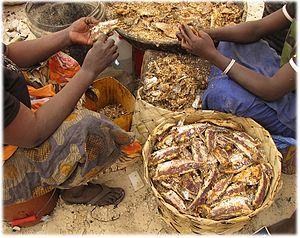
Le ketiakh est du poisson braisé-salé-séché. C'est un aliment traditionnel très important au Sénégal et dans les pays de l'Afrique de l'Ouest. Il est surtout consommé par les agriculteurs de susbsistance et par les personnes aux revenus modestes, particulièrement dans les communautés rurales.